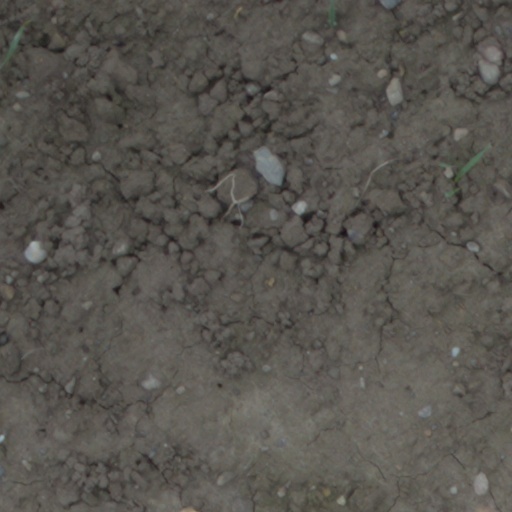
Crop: wheat